Mairbek Vatchagaev

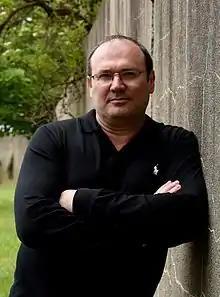

Mairbek Vatchagaev (born 1965) is a historian and political analyst on the North Caucasus. Mairbek Vatchagaev was a senior ranking official in the Chechen government of Aslan Maskhadov.